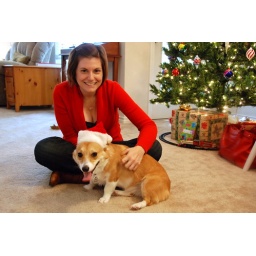
Photos of me and my dog in a santa hat